Karkottai

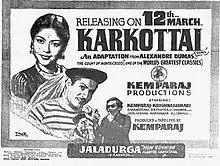
Poster

Karkottai is a 1954 Indian Tamil-language historical adventure film produced and directed by Kemparaj Urs. The film stars himself and Krishna Kumari. It is based on the 1844 novel "The Count of Monte Cristo" by Alexandre Dumas. The film was released on 12 March 1954.